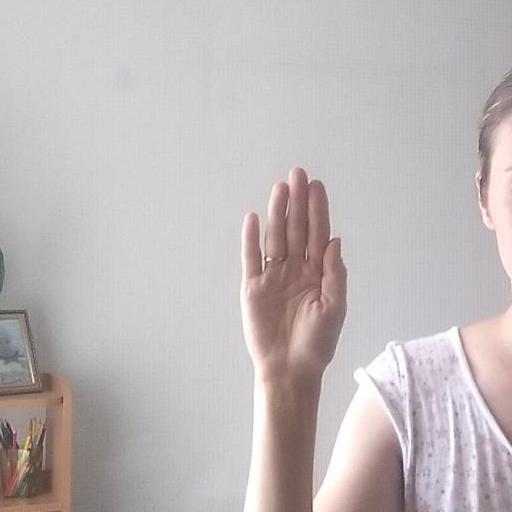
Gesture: stop